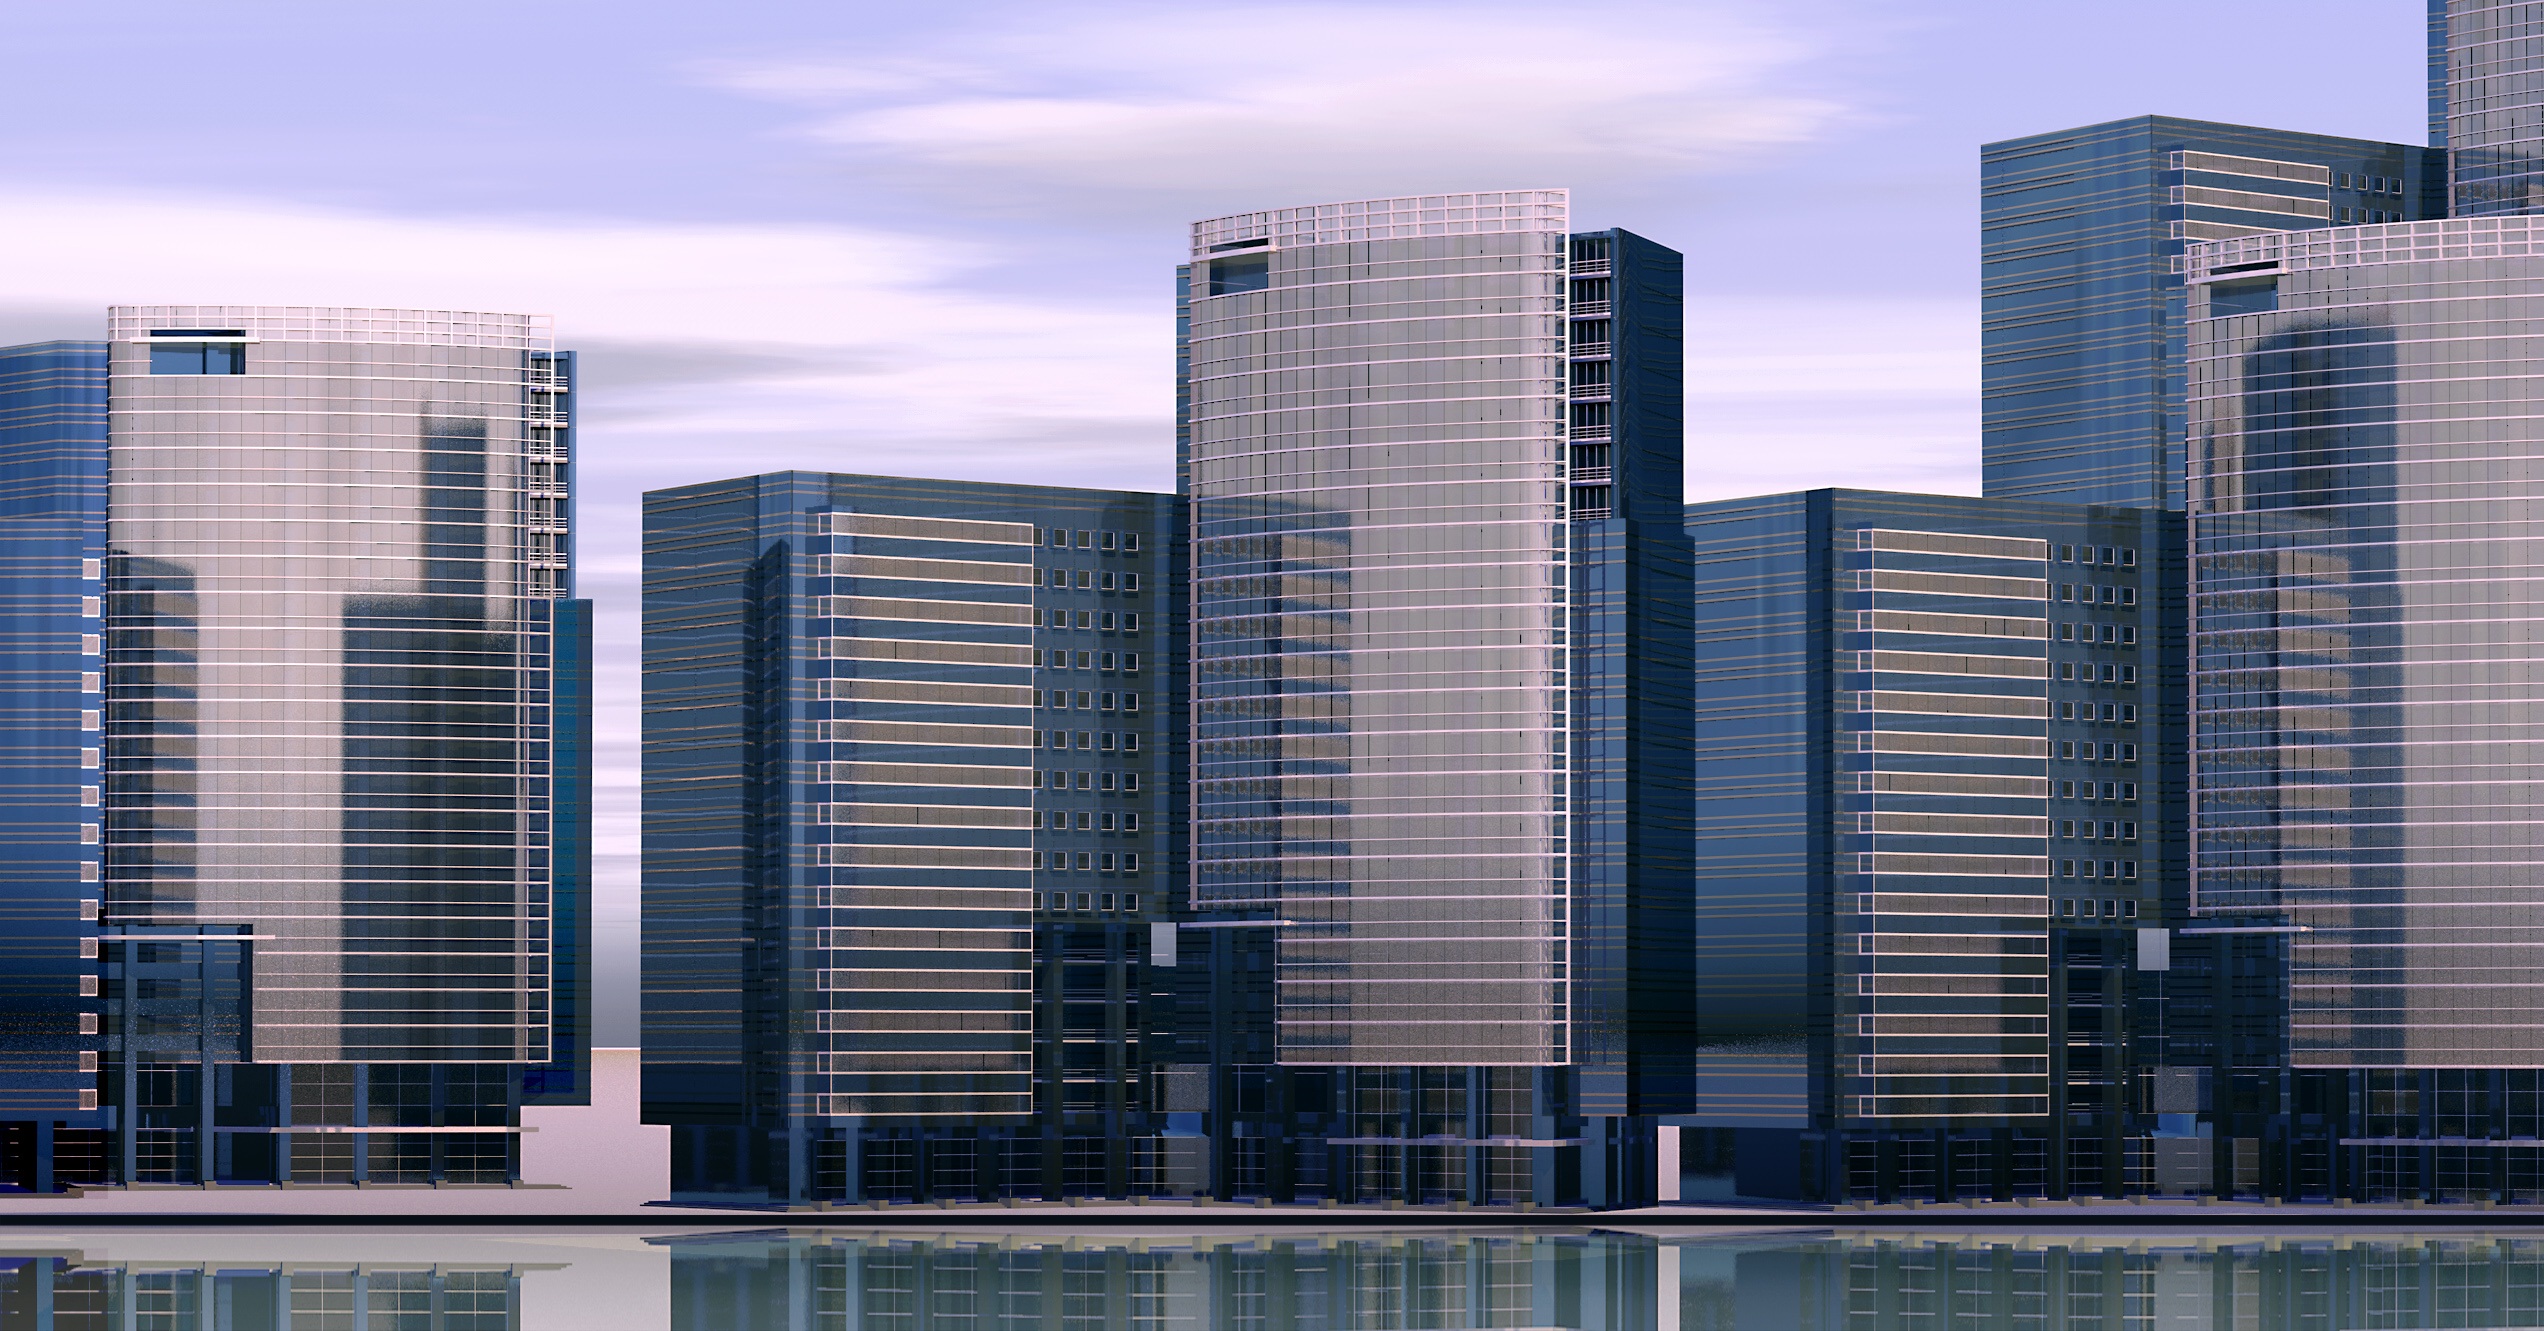
silhouette, architecture, skyline, building, city, skyscraper, cityscape, downtown, reflection, high, tower, shadow, facade, tower block, skyscrapers, towers, 3d, headquarters, metropolis, condominium, neighbourhood, construction work, computer graphics, 3d model, rendering, 3d visualization, urban planning, urban area, residential area, human settlement, metropolitan area